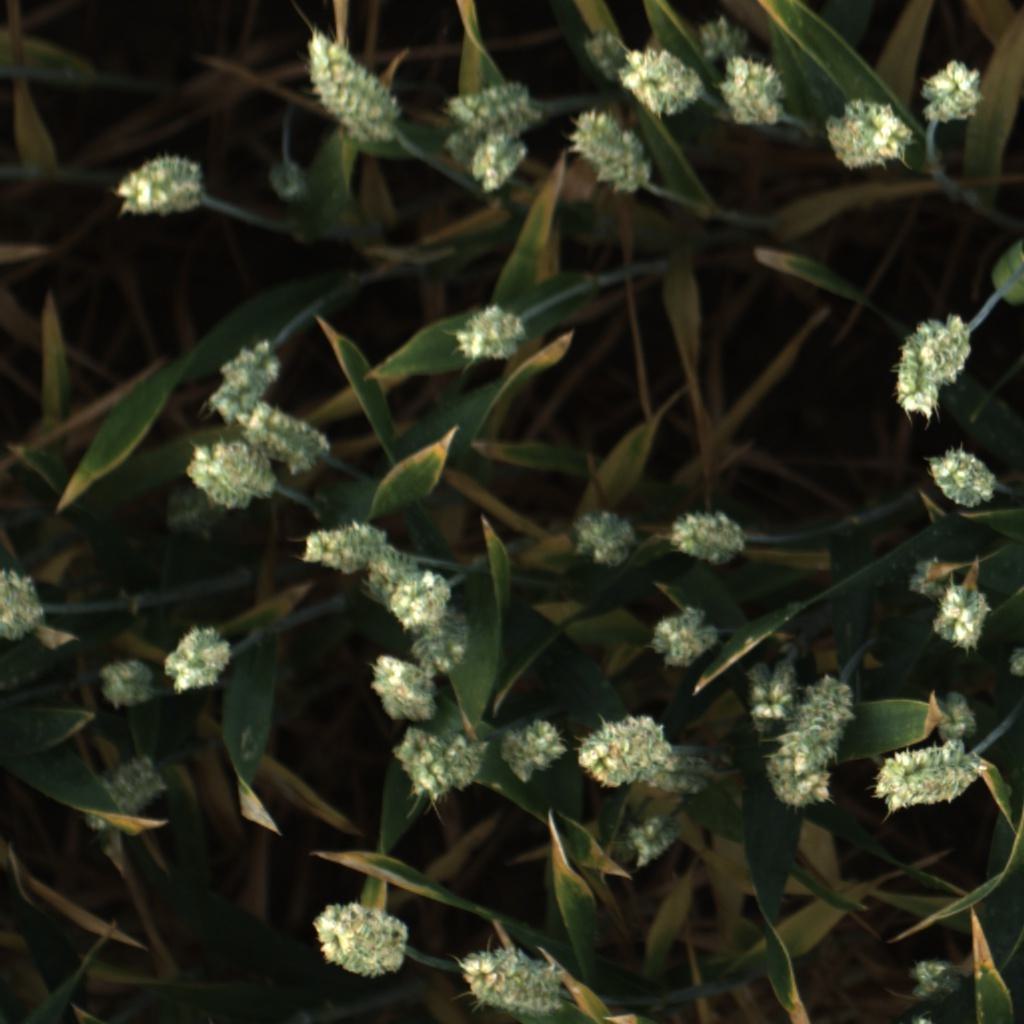
Country: UK
Location: Rothamsted
Wheat development stage: Filling - Ripening